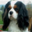
Label: dog